Fabio Dal Cin

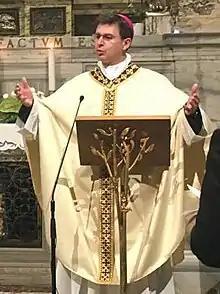
Dal Cin in 2019

Fabio Dal Cin (born 23 January 1965) is an Italian prelate of the Catholic Church who has served as the archbishop prelate of Loreto and papal delegate for the Basilica of Loreto and for the Basilica of St. Anthony in Padua since May 2017. He spent the previous ten years as personal secretary to Cardinal Marc Ouellet, prefect of the Congregation for Bishops.